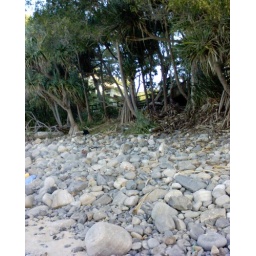
Pandamus trees contrasting against the beach pepples on one of Noosa Head's beaches